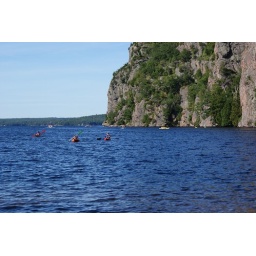
The water is so clear there, it's tempting to jump in and swim to the cliff. Maybe next time.